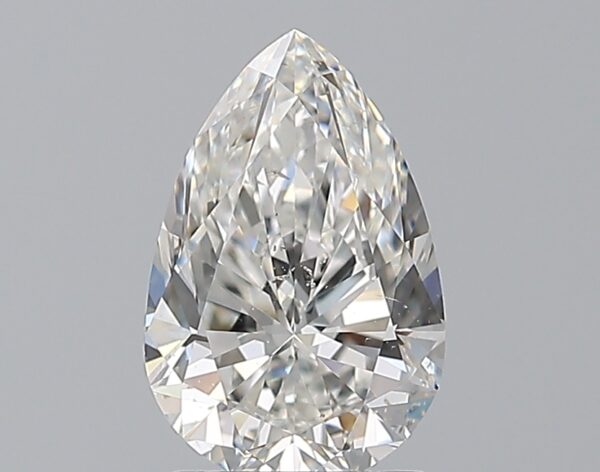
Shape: pear
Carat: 1.5
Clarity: SI1
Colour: F
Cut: VG
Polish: EX
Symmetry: VG
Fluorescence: M
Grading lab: GIA
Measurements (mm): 9.53 x 6.27 x 3.97